UPLB Museum of Natural History

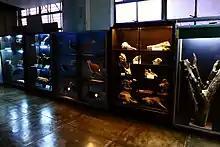
Display of specimens of birds, mammals, reptiles in one area of the Museum exhibit halls

For scientists and researchers, the museum is able to provide services such as scientific name verification, biological specimen identification, and provision of microbial cultures.